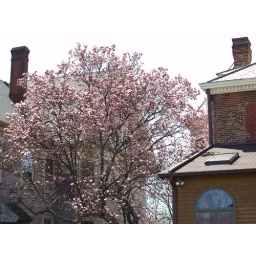
magnolia tree in bloom between houses